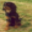
Label: dog